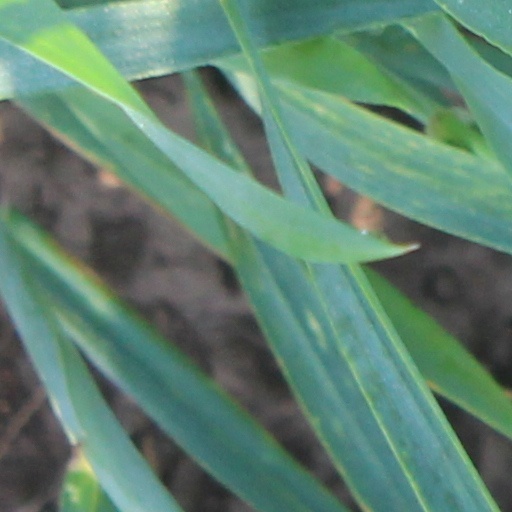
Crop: wheat